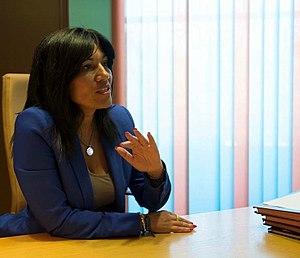
Samia GHALI dans son bureau de la Mairie du 8e secteur de Marseille
Samia Ghali, née le 10 juin 1968 à Marseille, est une femme politique française.